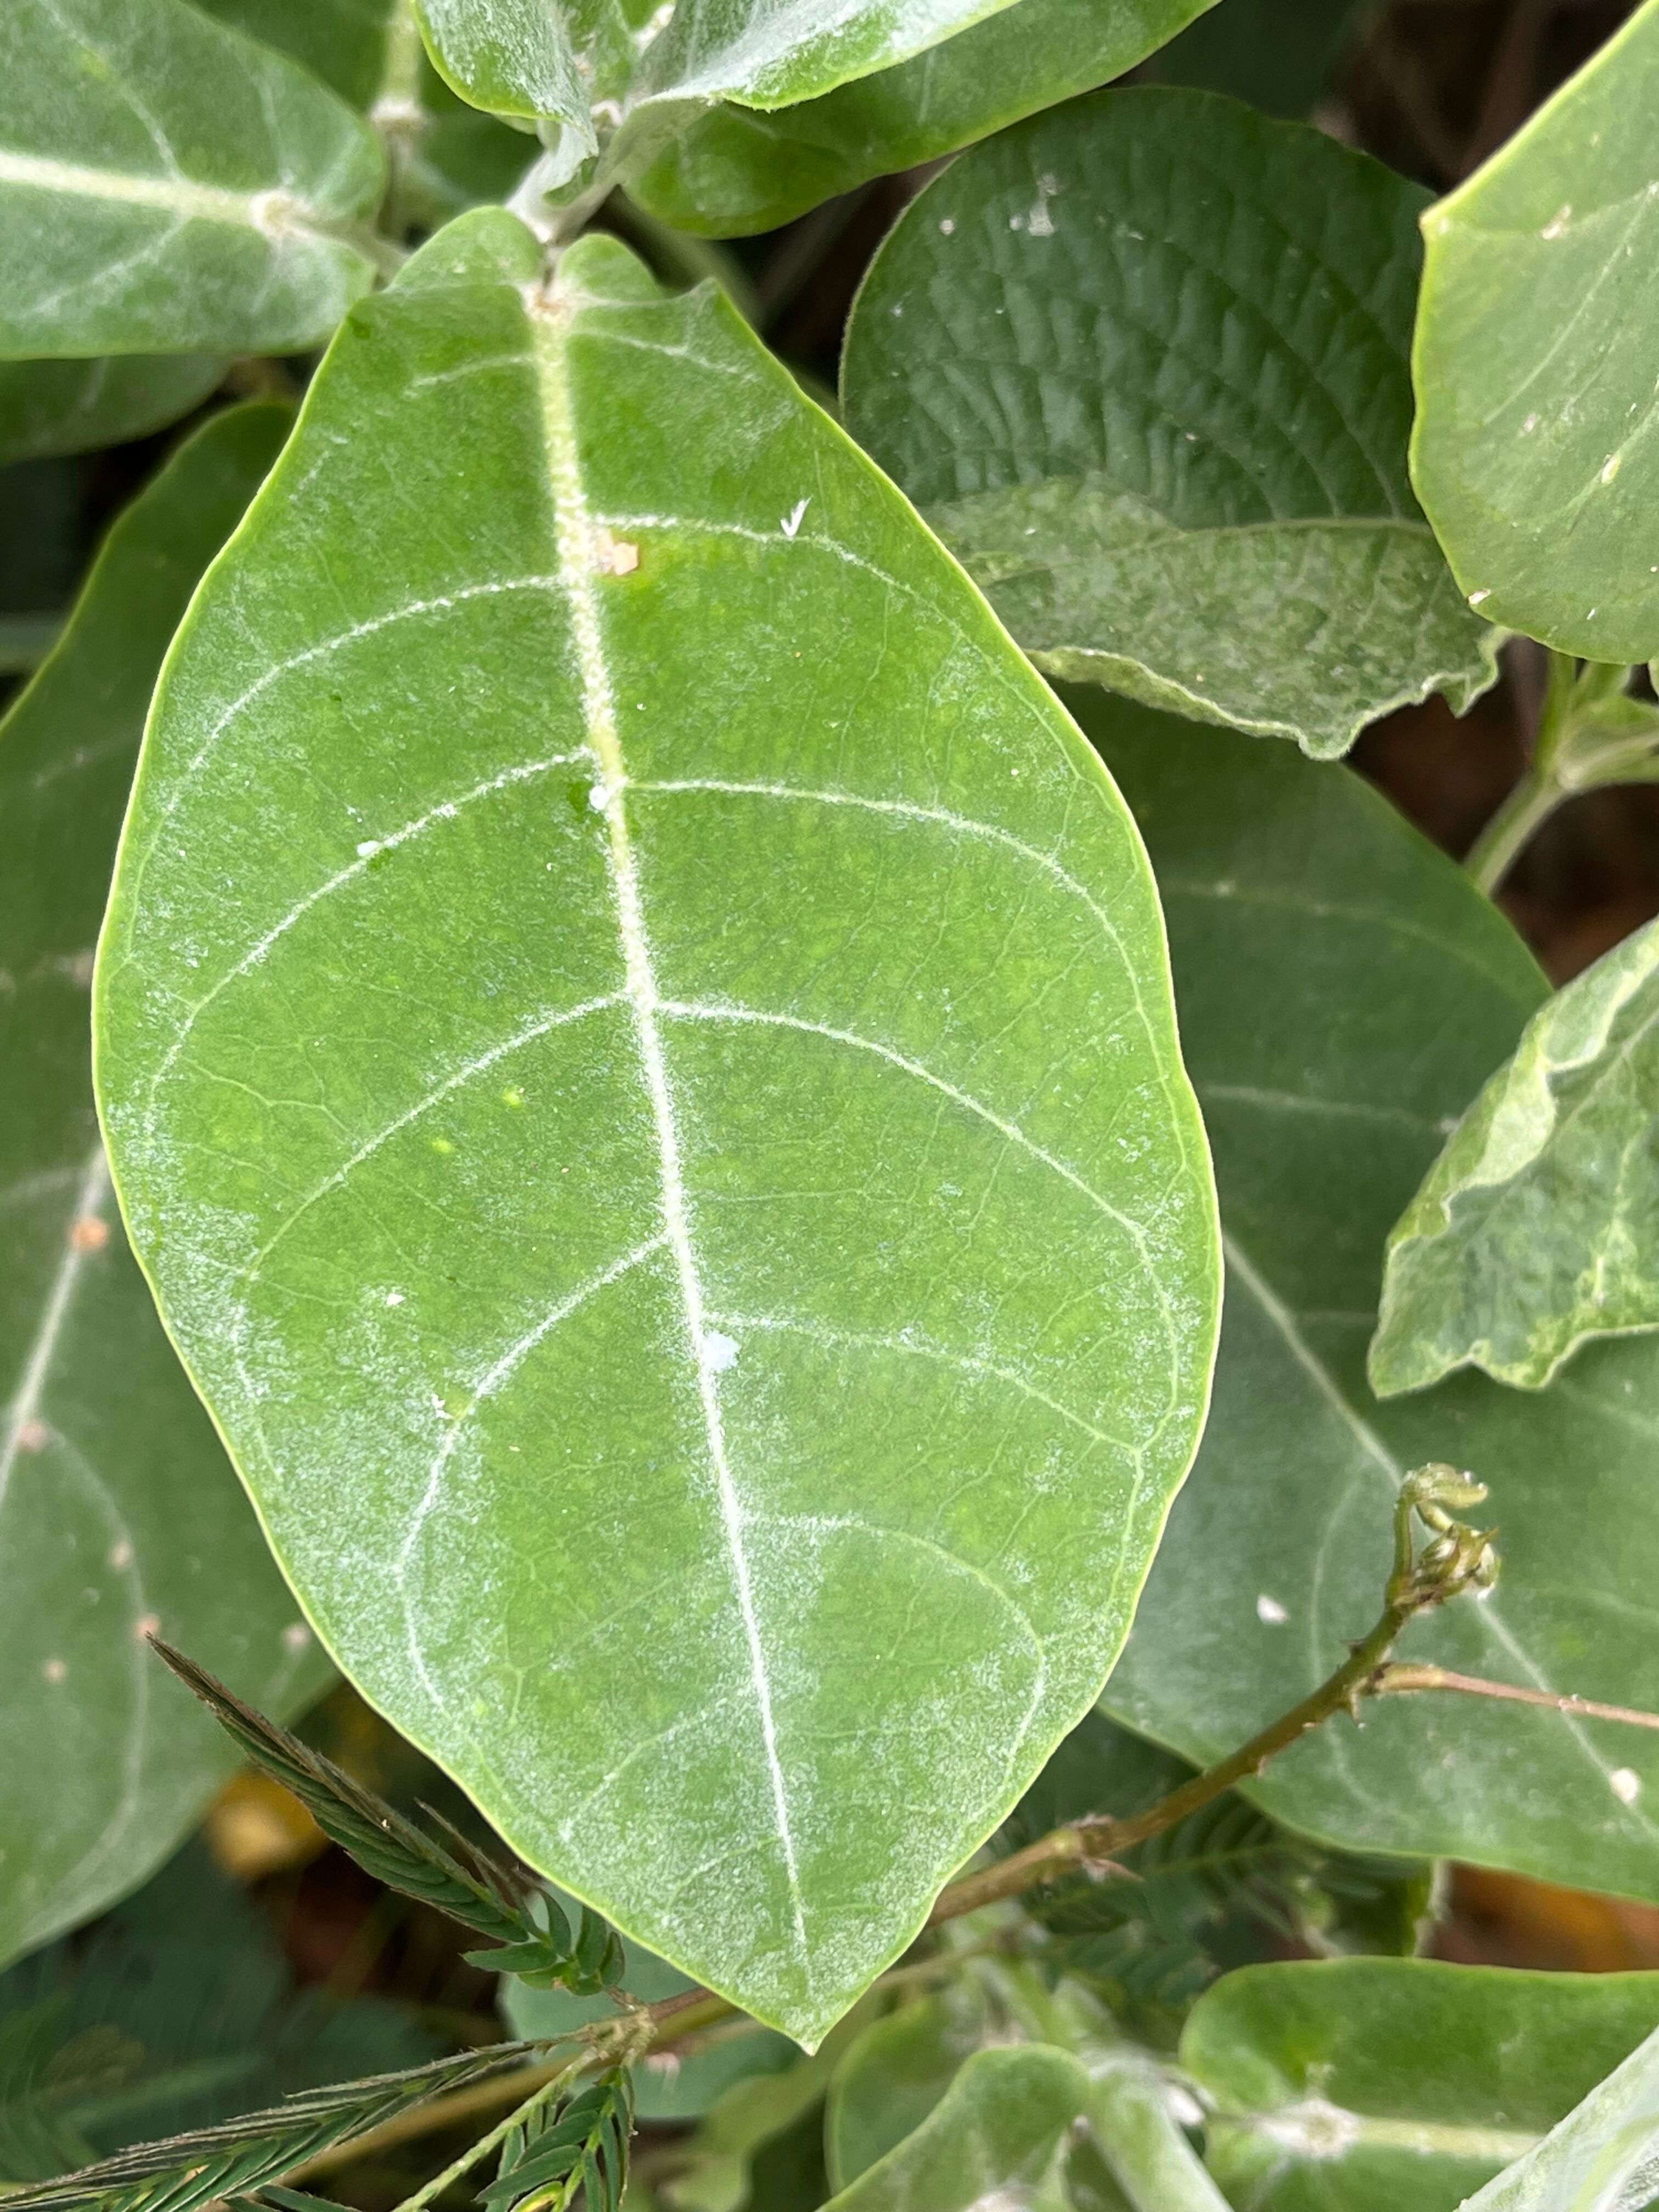
Plant species: calotropis-gigantea